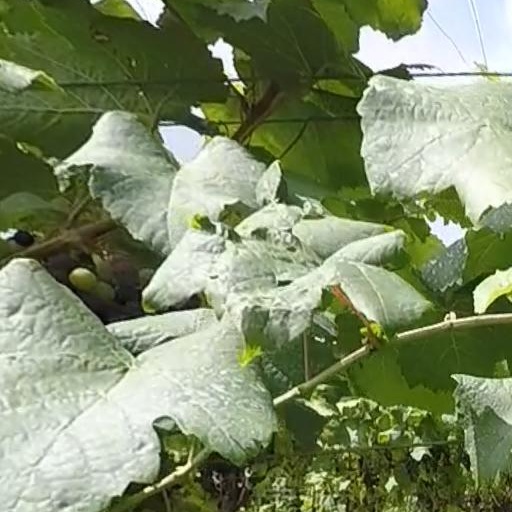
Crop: grape